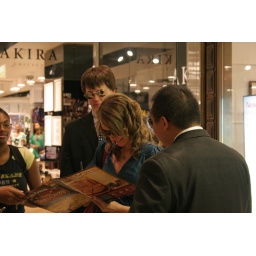
Signing a pizza box for 2 fans (who were in on the prank).